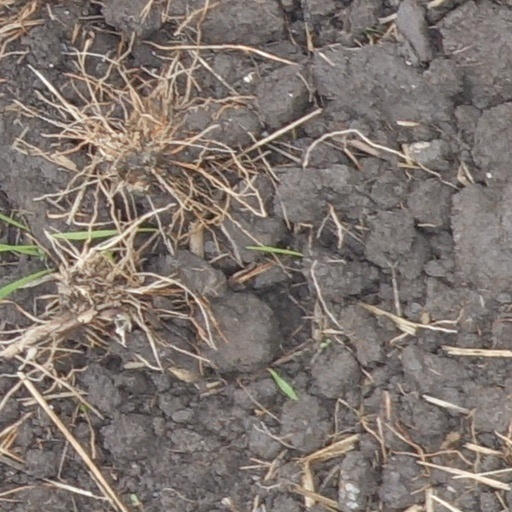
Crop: wheat